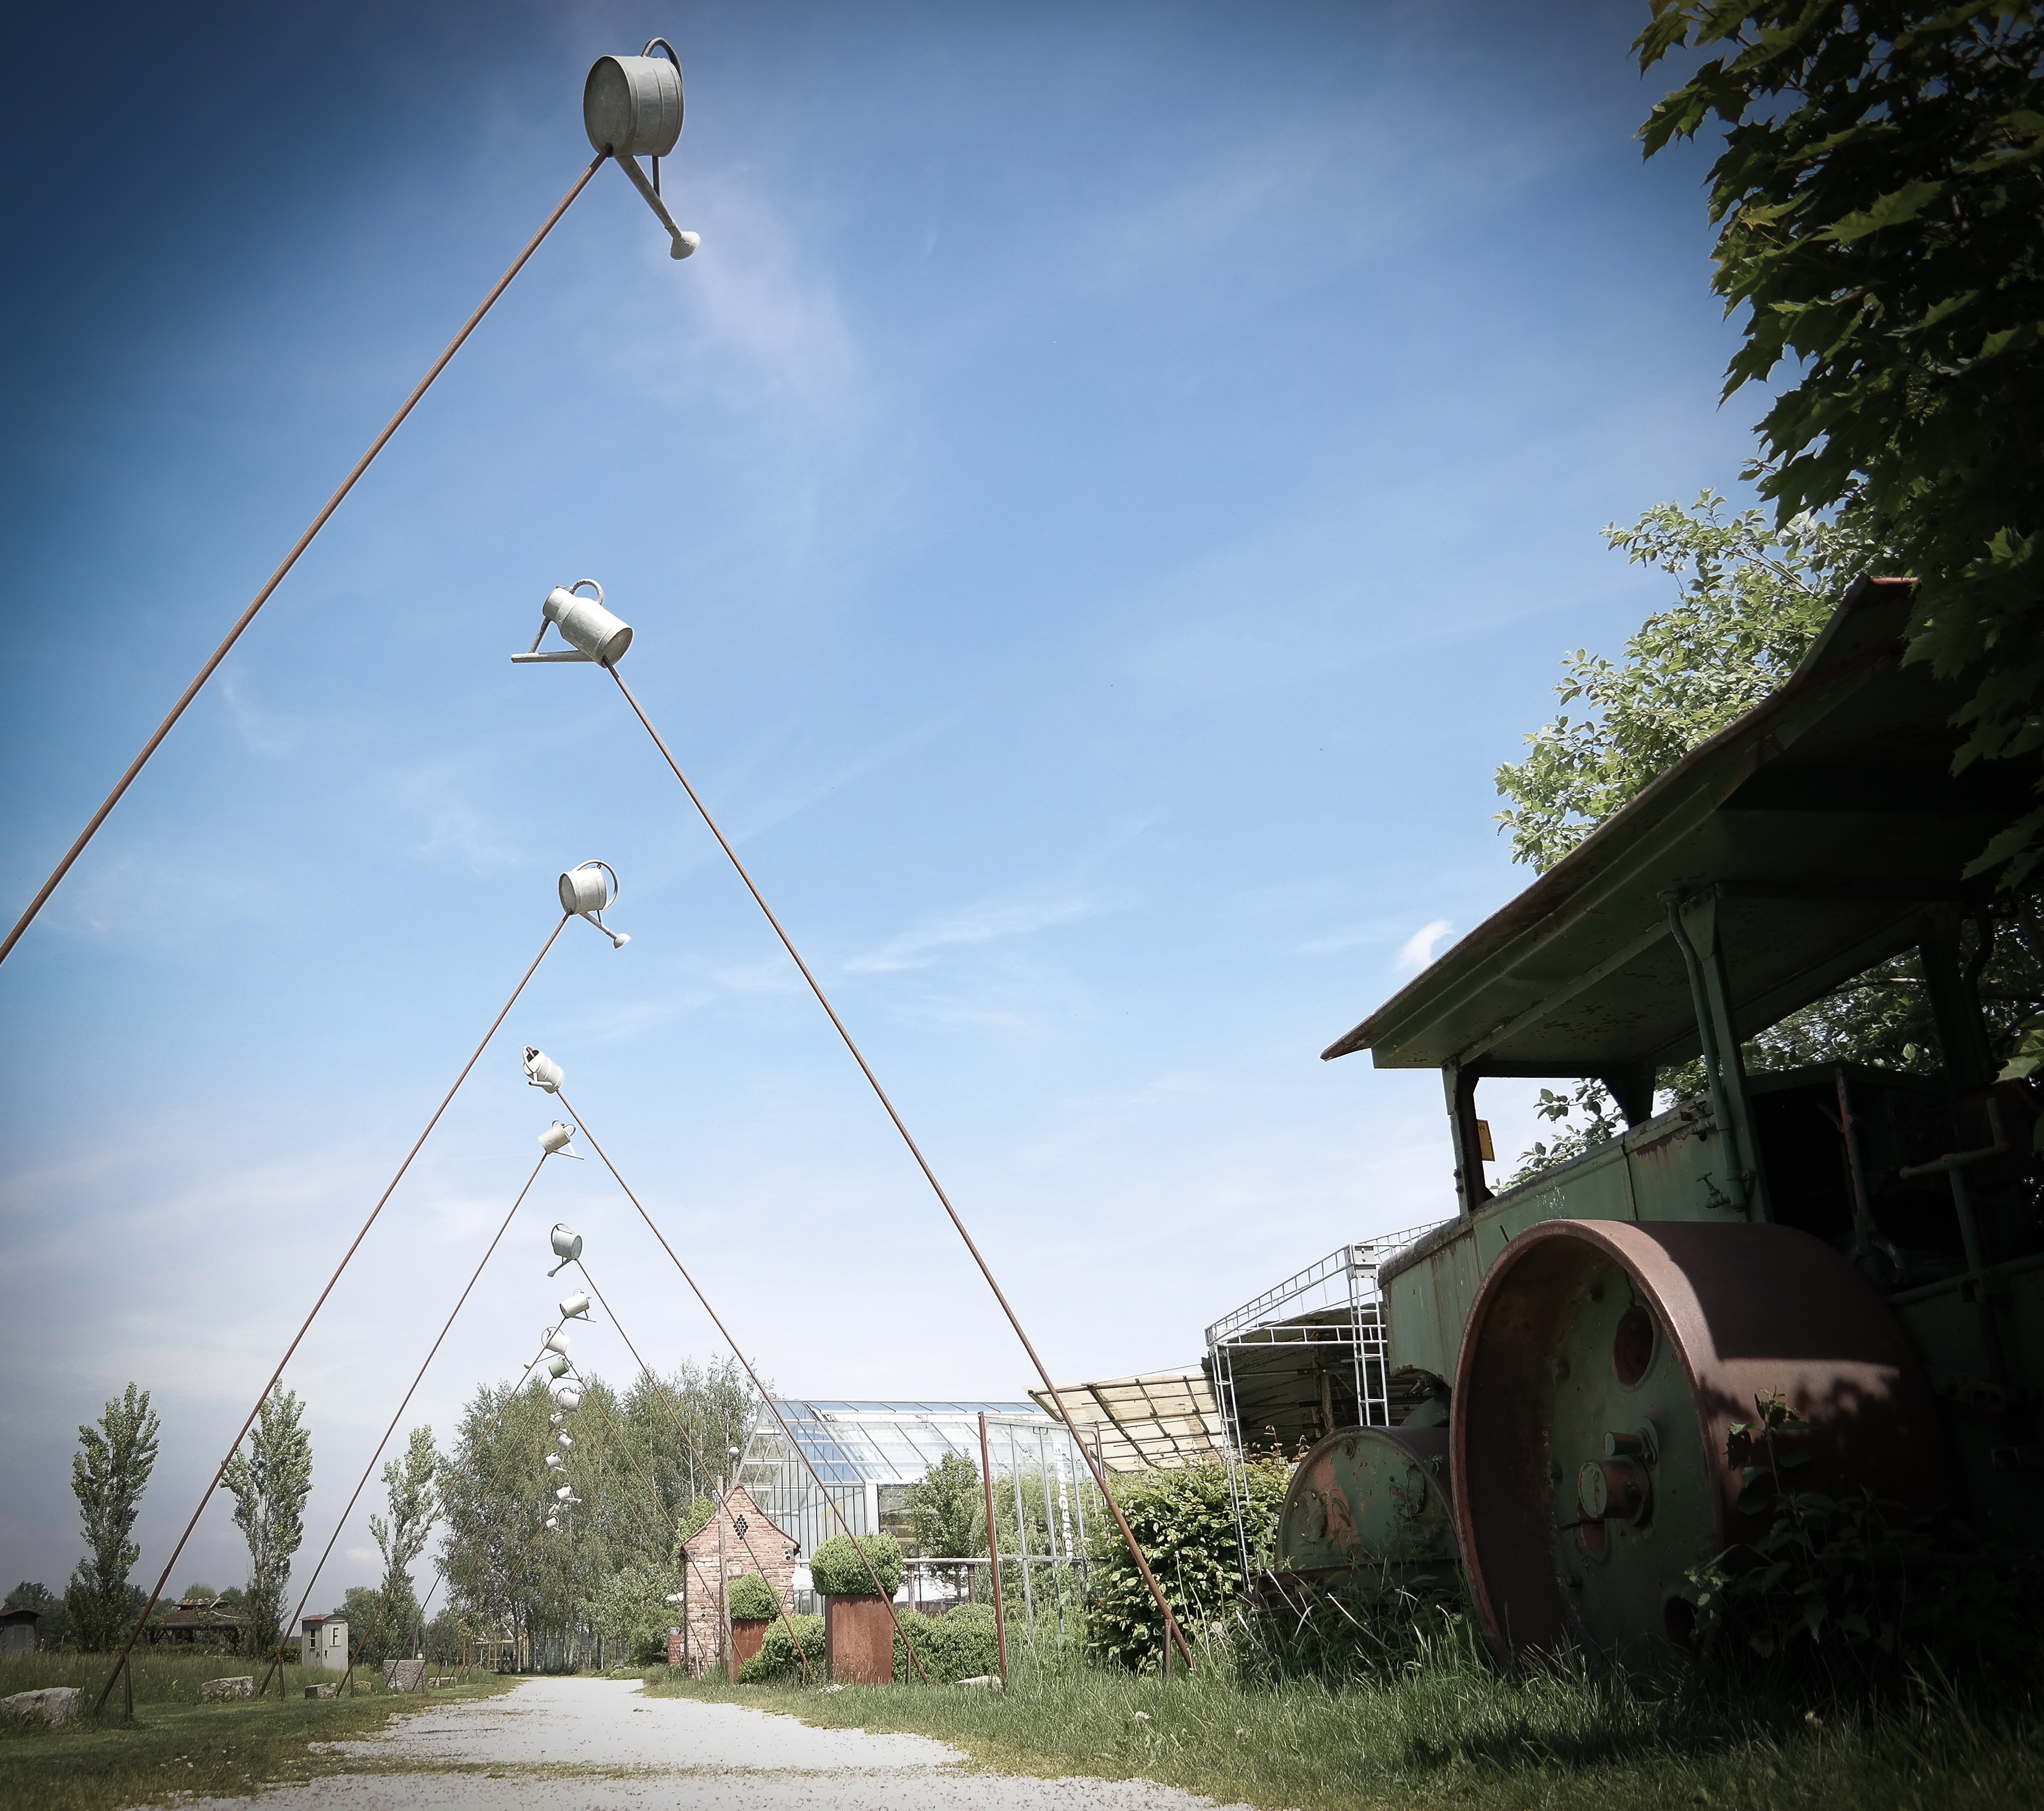
tree, nature, architecture, train, transport, vehicle, park, garden, lighting, locomotive, avenue, loco, away, rural area, watering can